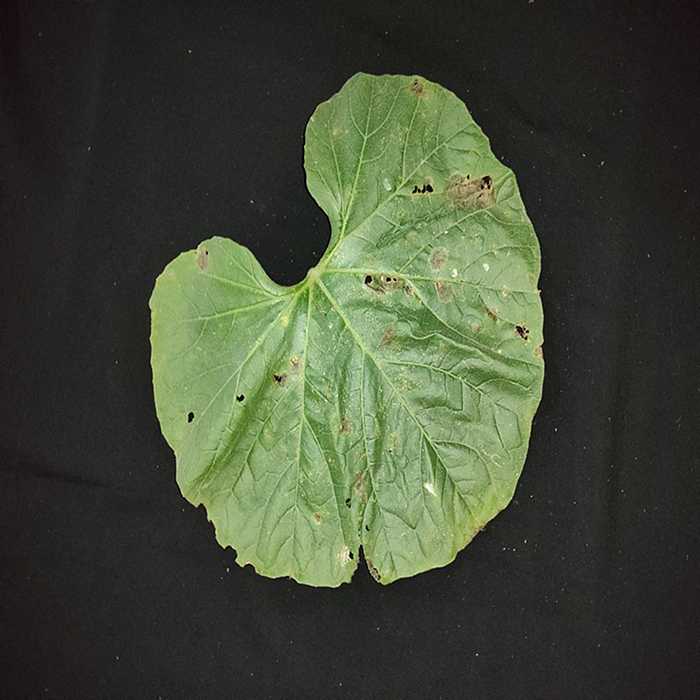
Plant: Bottle gourd
Label: Anthracnose